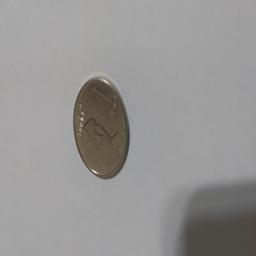
Label: 1_New_Front